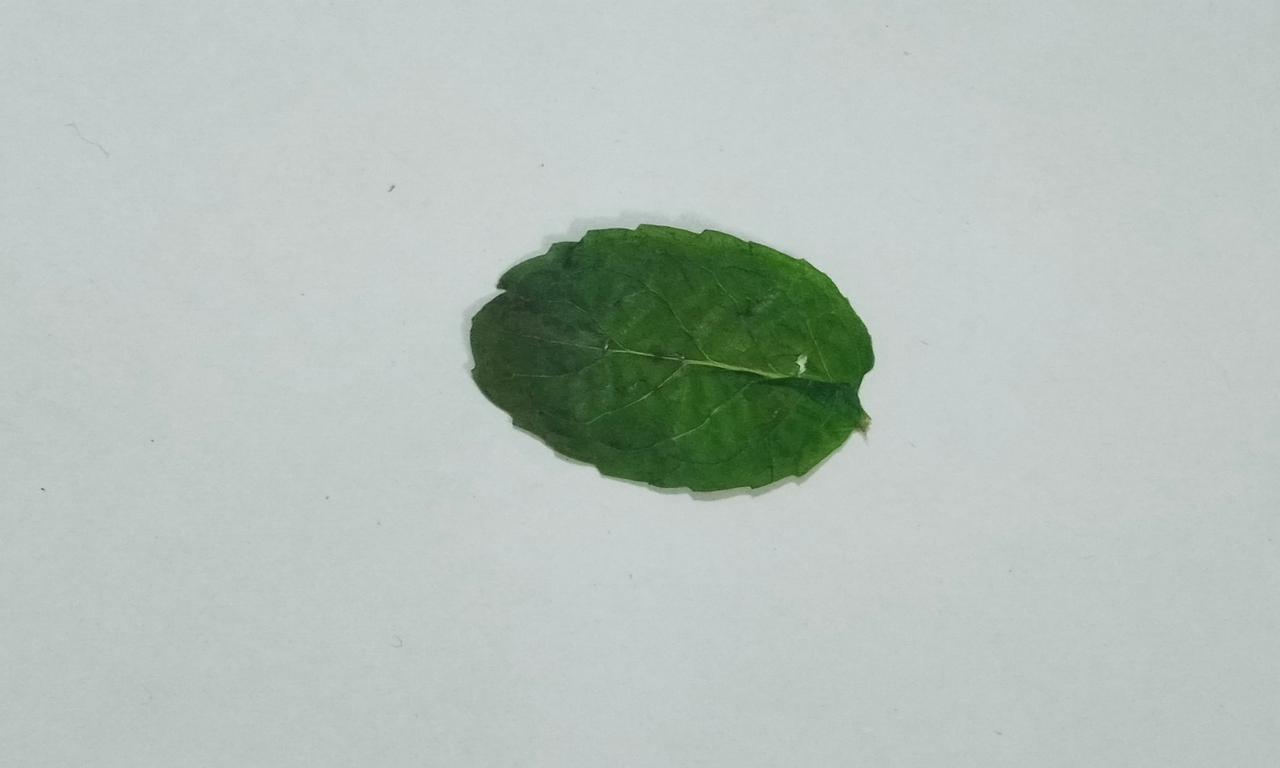
Label: Dried